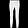
Label: Trouser